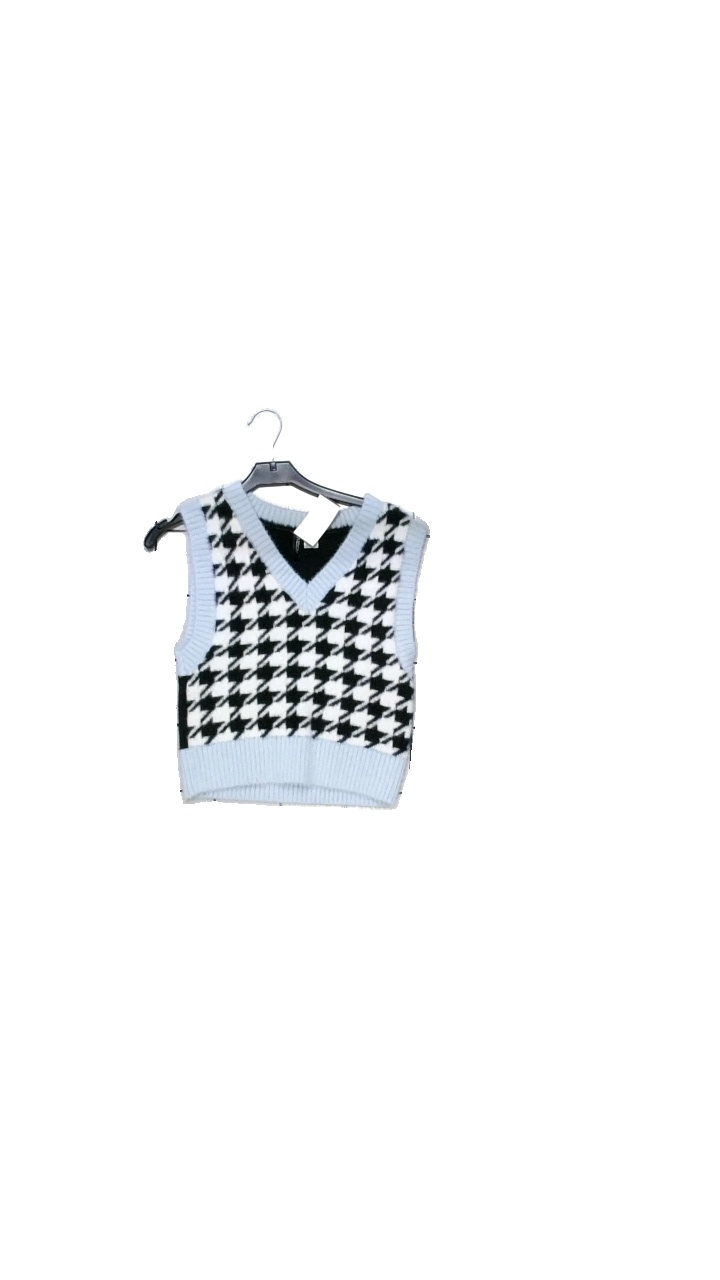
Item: Vest (Ladies)
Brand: H&m
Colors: Blue, Black, White
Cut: Regular
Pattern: Other
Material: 54% polyamide, 46% acrylic
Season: All
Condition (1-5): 4
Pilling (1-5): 3
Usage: Reuse
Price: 50-100